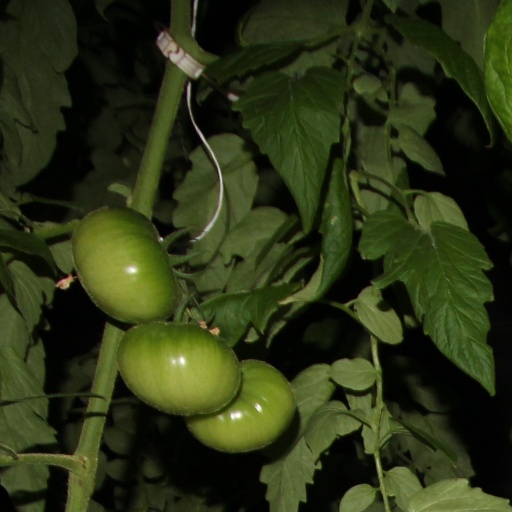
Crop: tomato